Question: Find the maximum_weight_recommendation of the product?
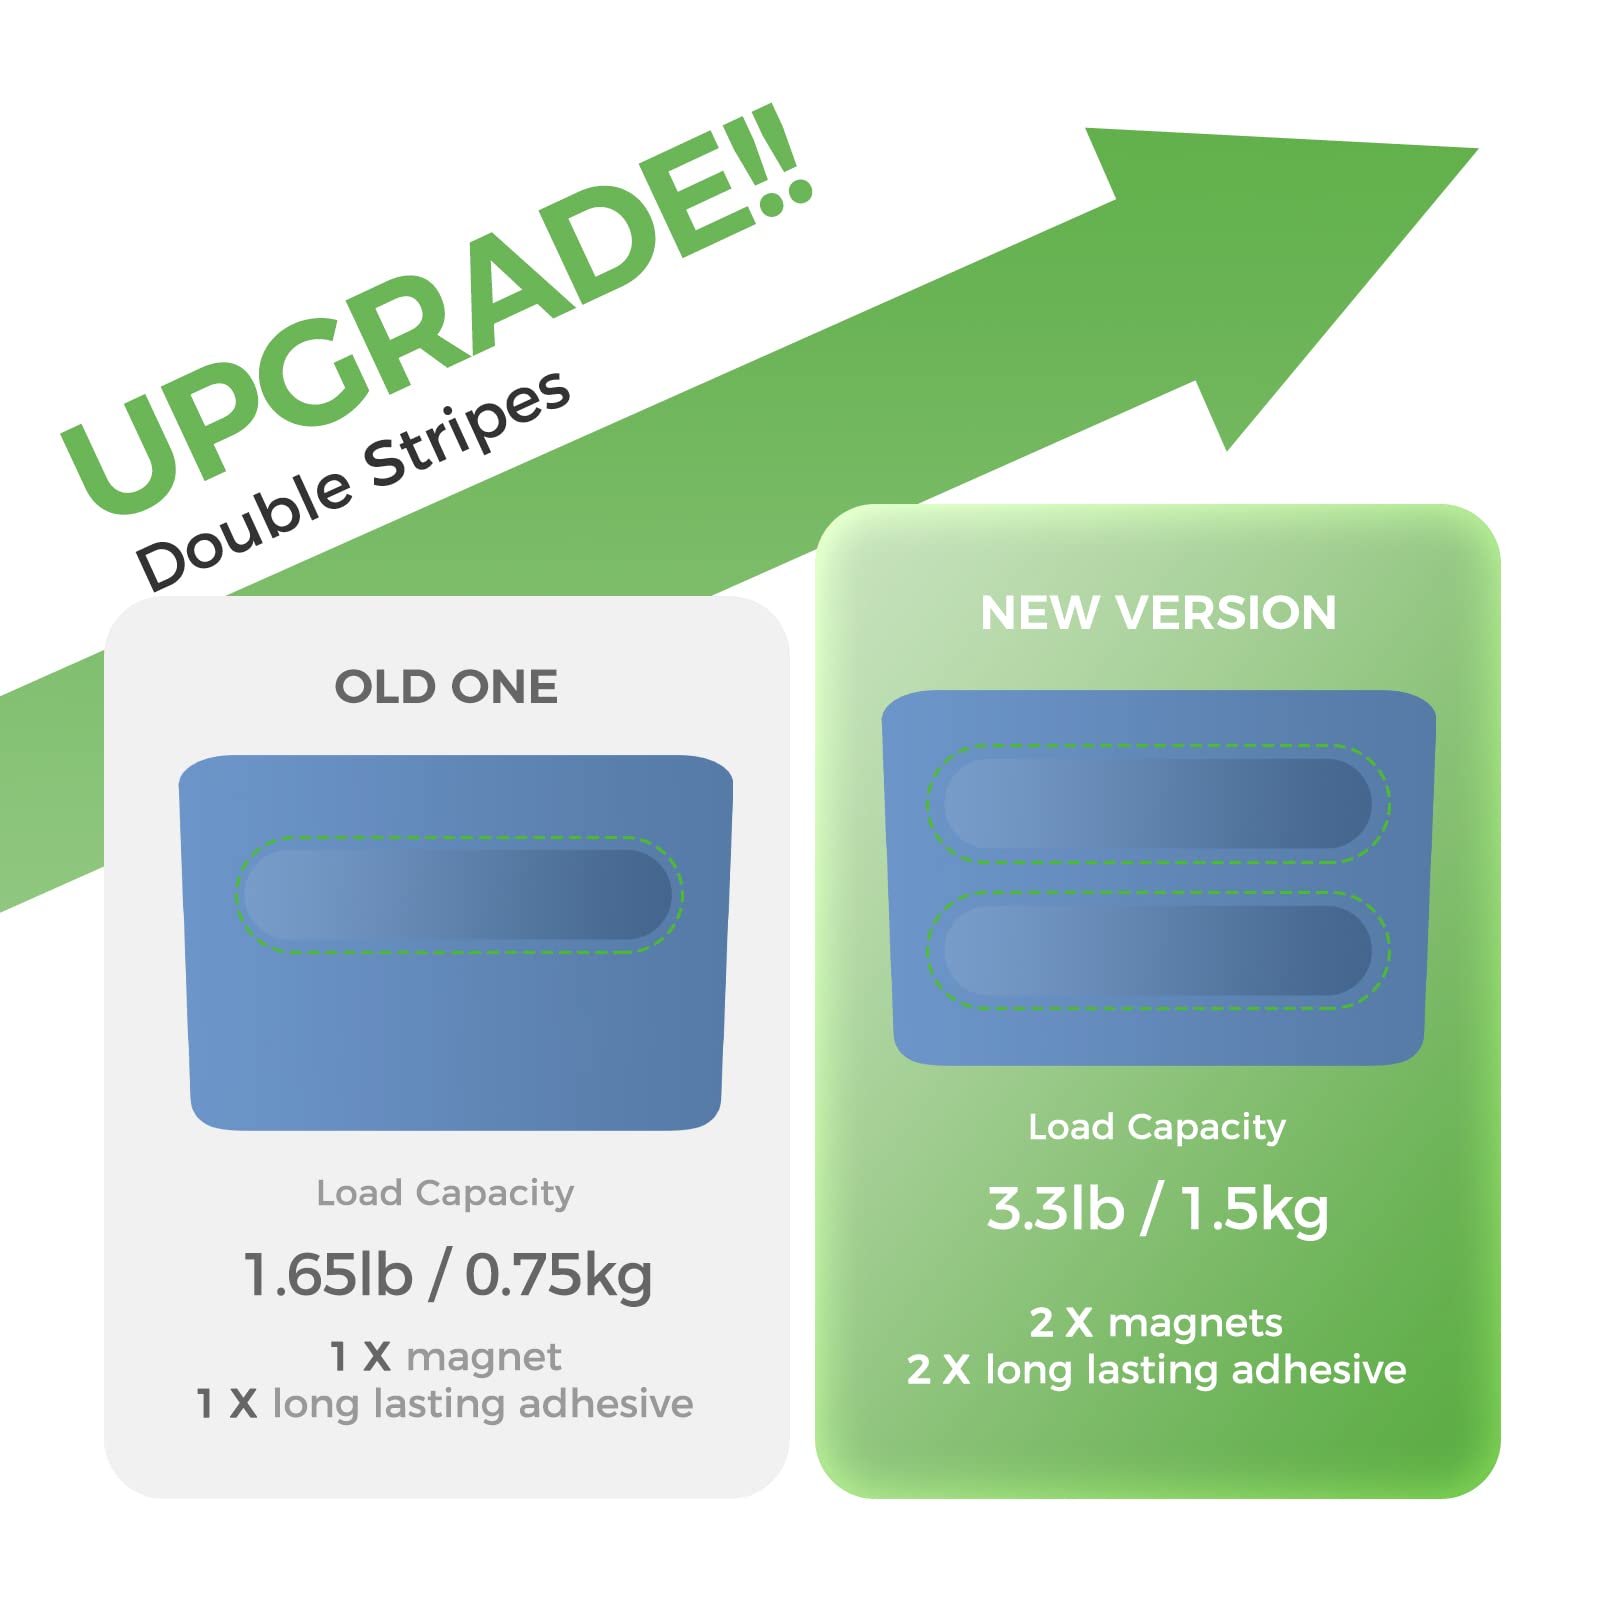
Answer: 3.3 pound